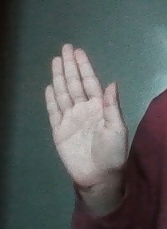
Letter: seen